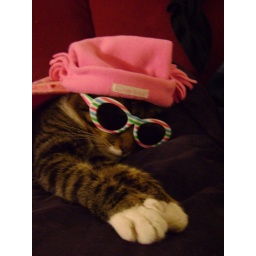
&lt;b&gt;Why This Photo Is Meaningful to Me:&lt;/b&gt; my cat in my daughter's clothes